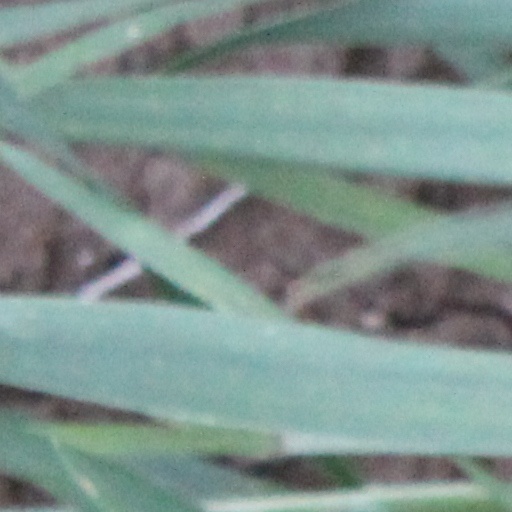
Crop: wheat